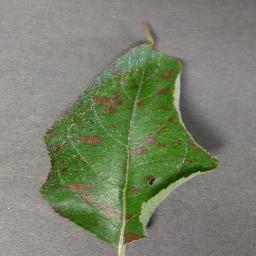
Label: Apple___Cedar_apple_rust